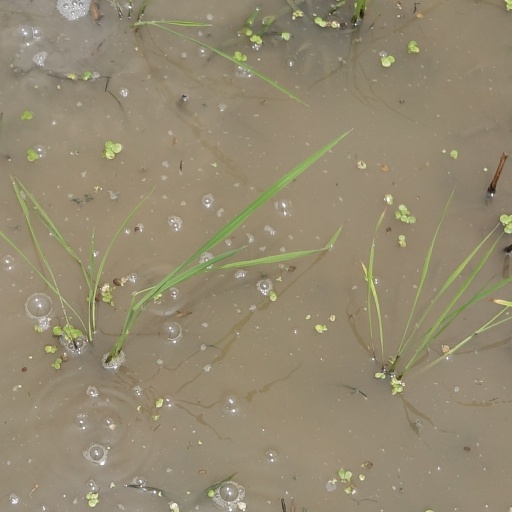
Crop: rice